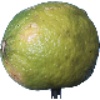
Label: limes